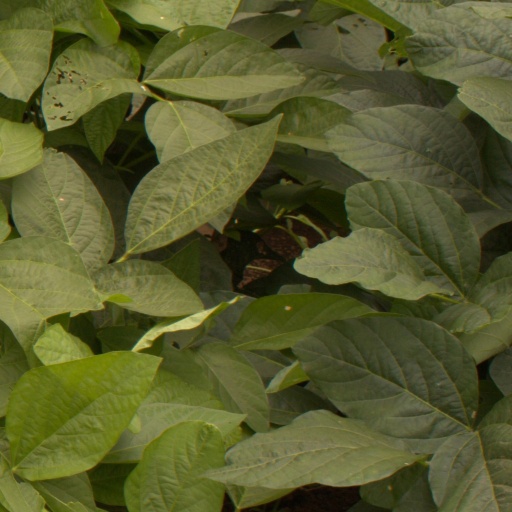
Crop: soybean